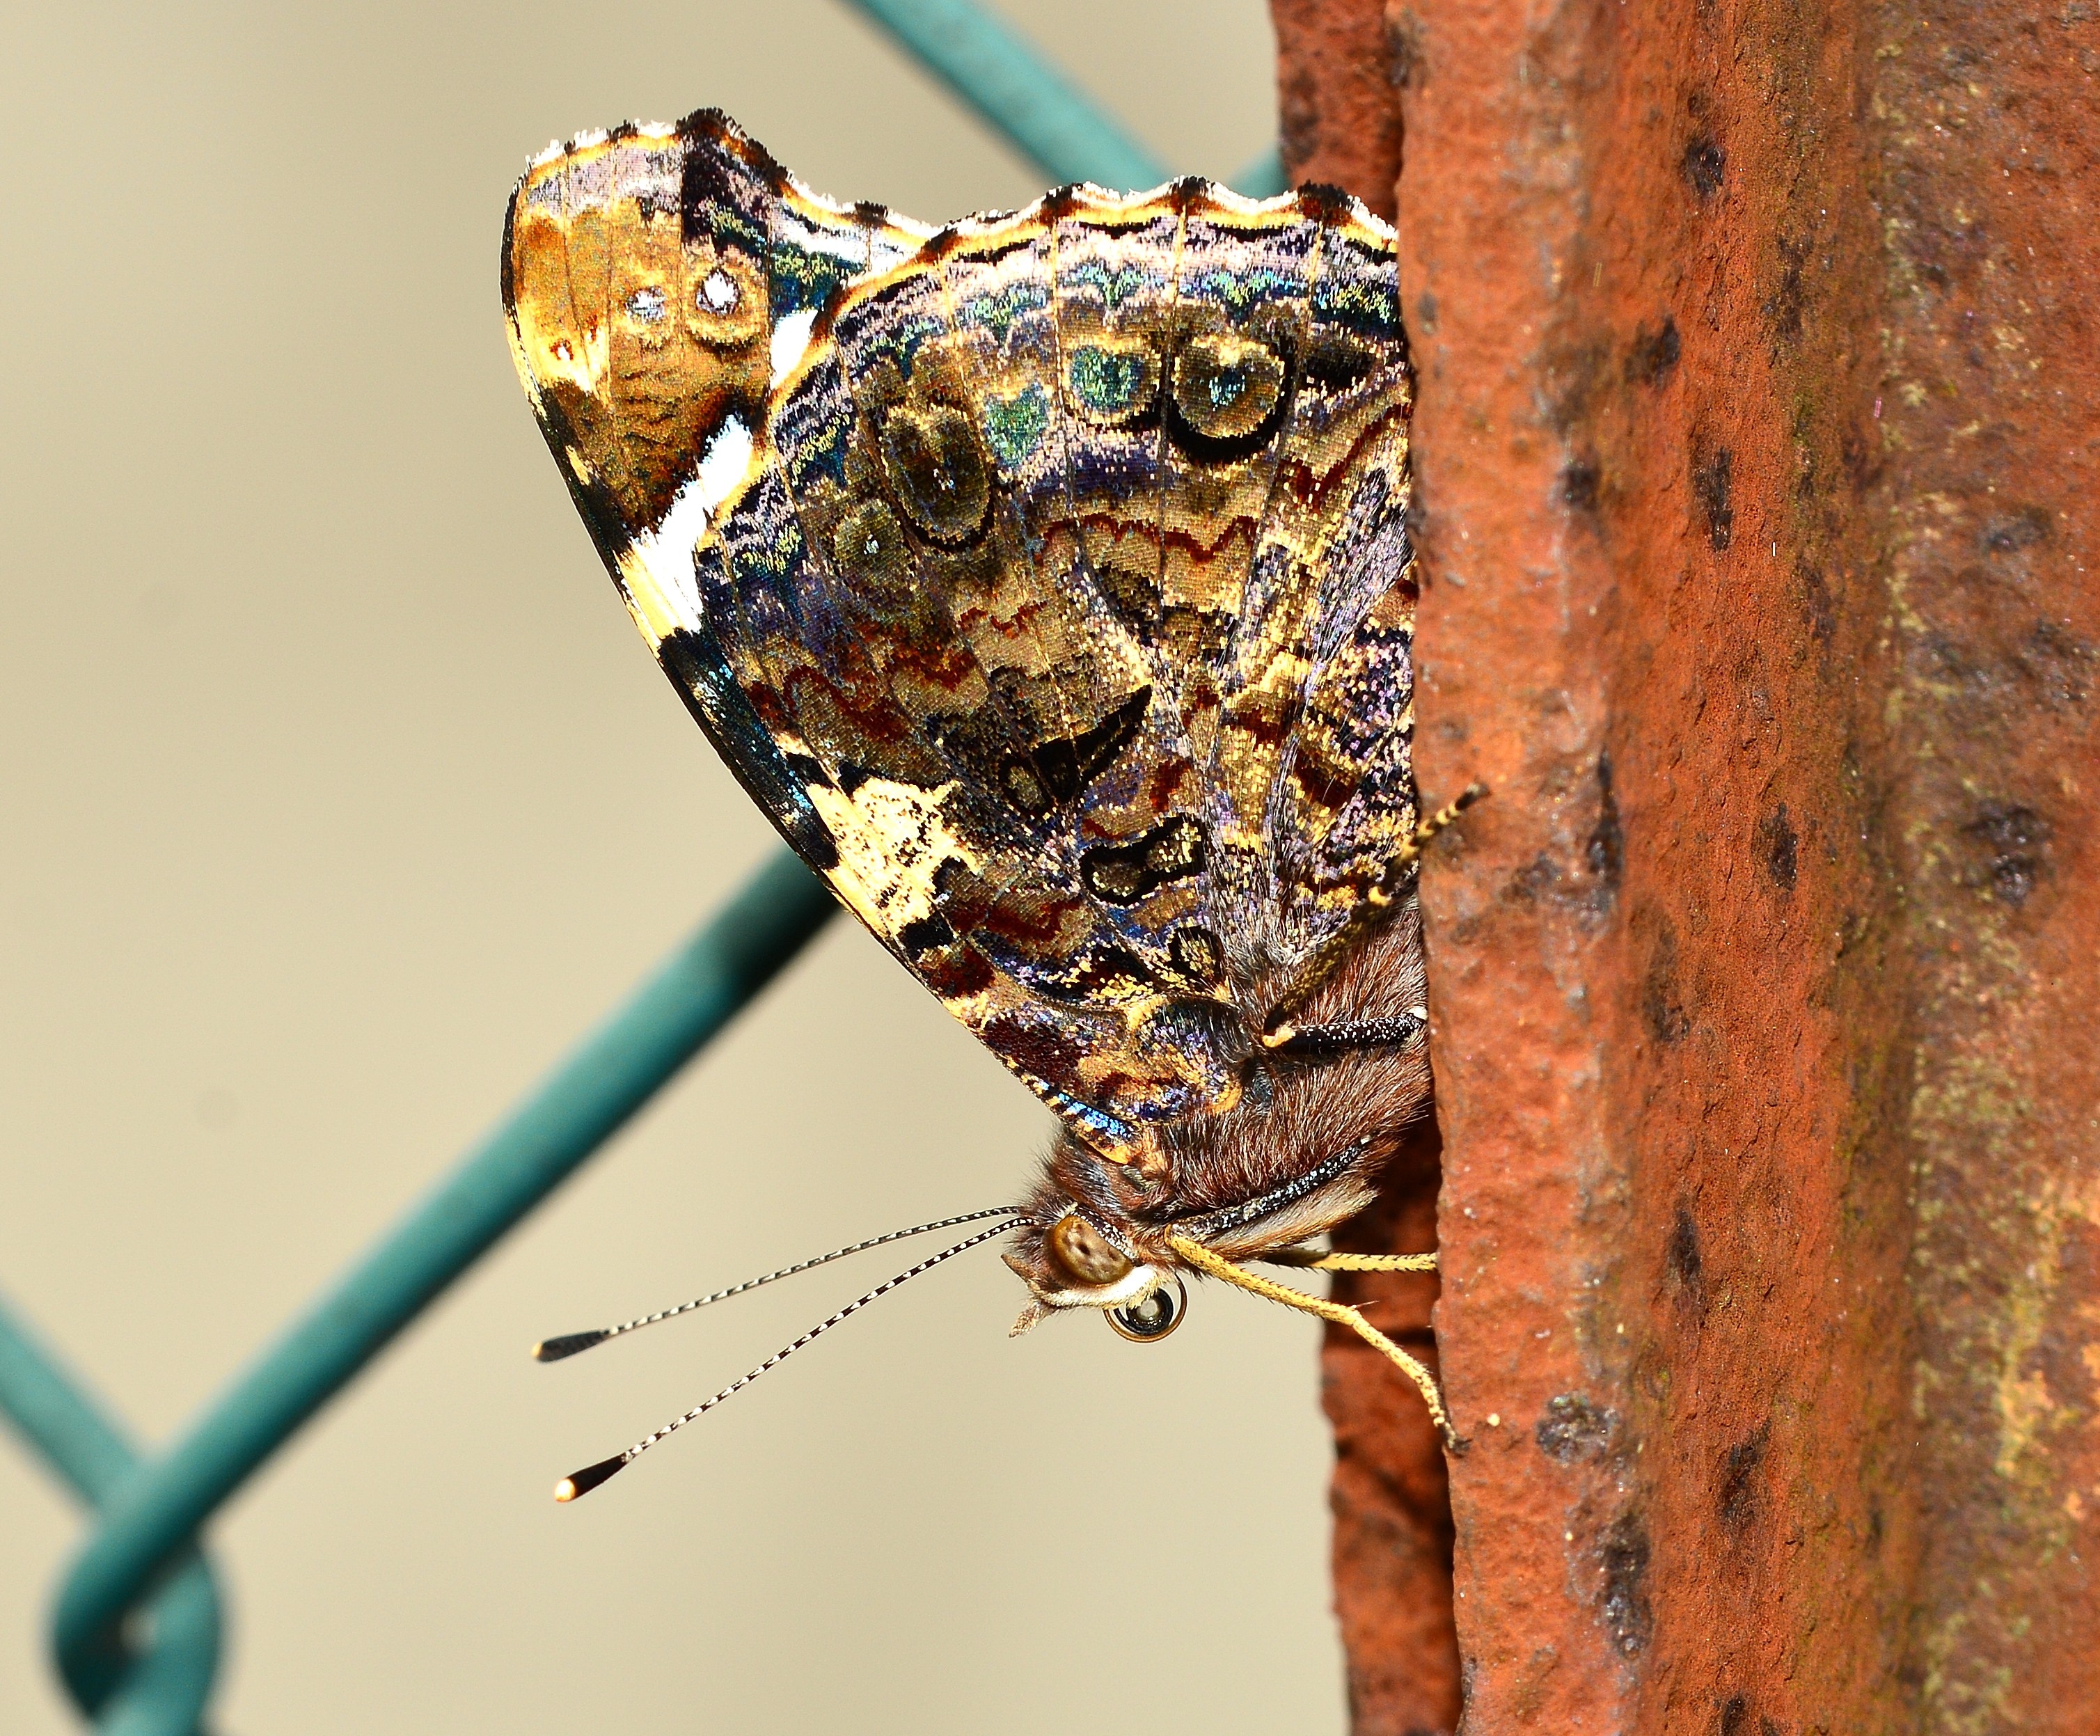
insect, moth, butterfly, fauna, invertebrate, close up, lepidoptera, insects, butterflies, ali, macro photography, arthropod, pollinator, moths and butterflies